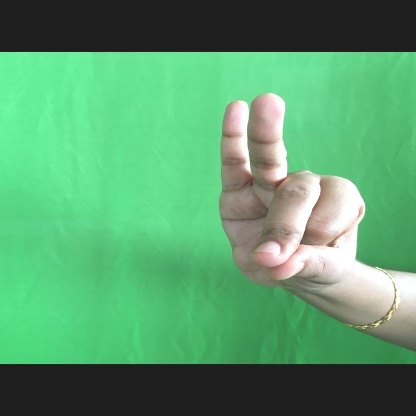
Mudra: Bramaram